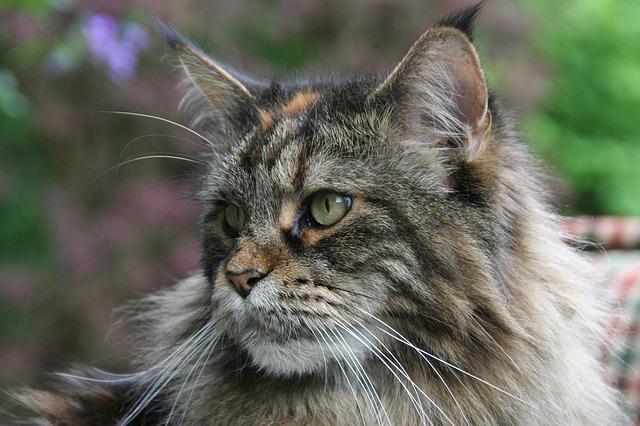
cat